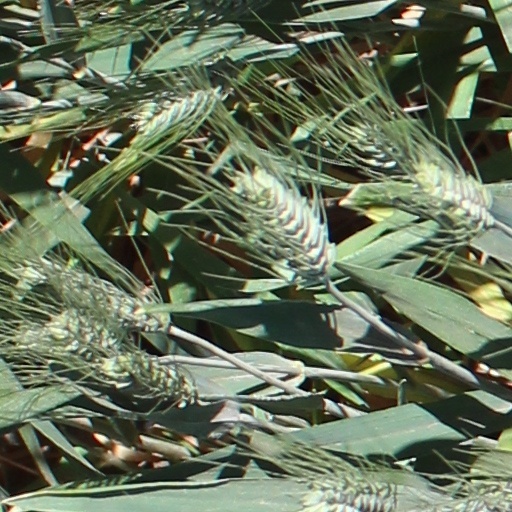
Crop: wheat